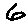
Label: 6